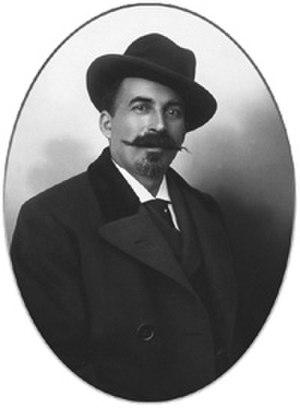
Jean-Baptiste Gilletta, né le 1ᵉʳ mai 1856 à Levens et mort le 4 février 1933 est un photographe français et créateur d'une maison d'édition de cartes postale.